Townsend Haines

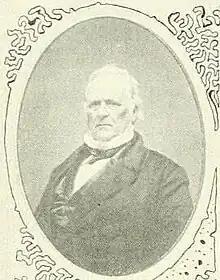
Haines in a 1899 publication

Townsend Haines (January 7, 1792 – October 5, 1865) was an American politician and judge from Pennsylvania. He served as a member of the Pennsylvania House of Representatives, representing Chester County from 1827 to 1828. He served as Secretary of the Commonwealth of Pennsylvania.